Ketuanan Melayu

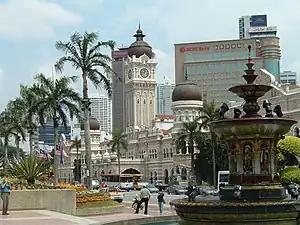
The Lord President of the Supreme Court, Salleh Abas, was sacked by Mahathir soon after he agreed to hear the appeal of Mahathir's opponents within UMNO.

Parliament finally reconvened in 1971. Although the NEP was passed without its approval, Parliament's consent was required to amend the Constitution. The government-tabled Constitution (Amendment) Act 1971, in conjunction with some amendments to the Sedition Act, limited freedom of speech on "sensitive issues" such as the national language, Malay special rights, the Malay rulers, and the provisions for citizenship. These restrictions also applied to Members of Parliament, over-ruling their previous Parliamentary immunity. The amendments also clarified Article 152's meaning, and included the "natives of any of the States of Sabah and Sarawak" under Article 153, extending the formerly Malay-only rights to all Bumiputra. In addition, the Yang di-Pertuan Agong (King) could now direct any university or college to implement a proportion-based quota system favouring the Bumiputra. All higher educational institutions immediately enacted quota systems on the orders of the Education Ministry; some later questioned the move's constitutionality on the grounds that the King himself had not issued any directive.